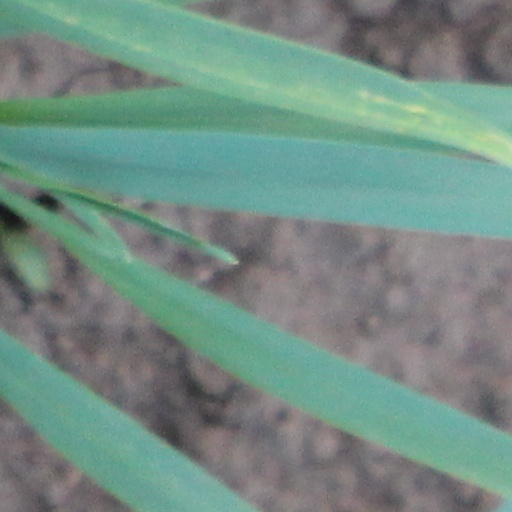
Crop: wheat